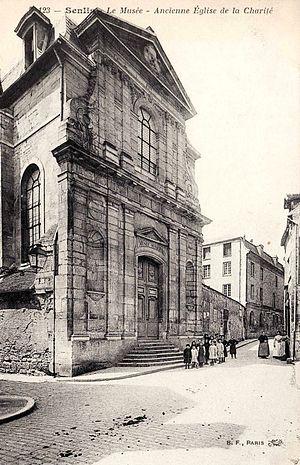
La chapelle de l'ancien hôpital de la Charité, rue de Meaux / rue de la Poterne.
L'hôpital de la Charité de Senlis est un ancien hospice fondé en 1668 par une congrégation religieuse et fermé en 1838. Ce fut le seul établissement religieux de la ville à ne pas être supprimé à la Révolution pour son utilité indéniable.